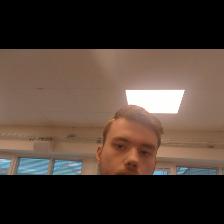
Label: Human